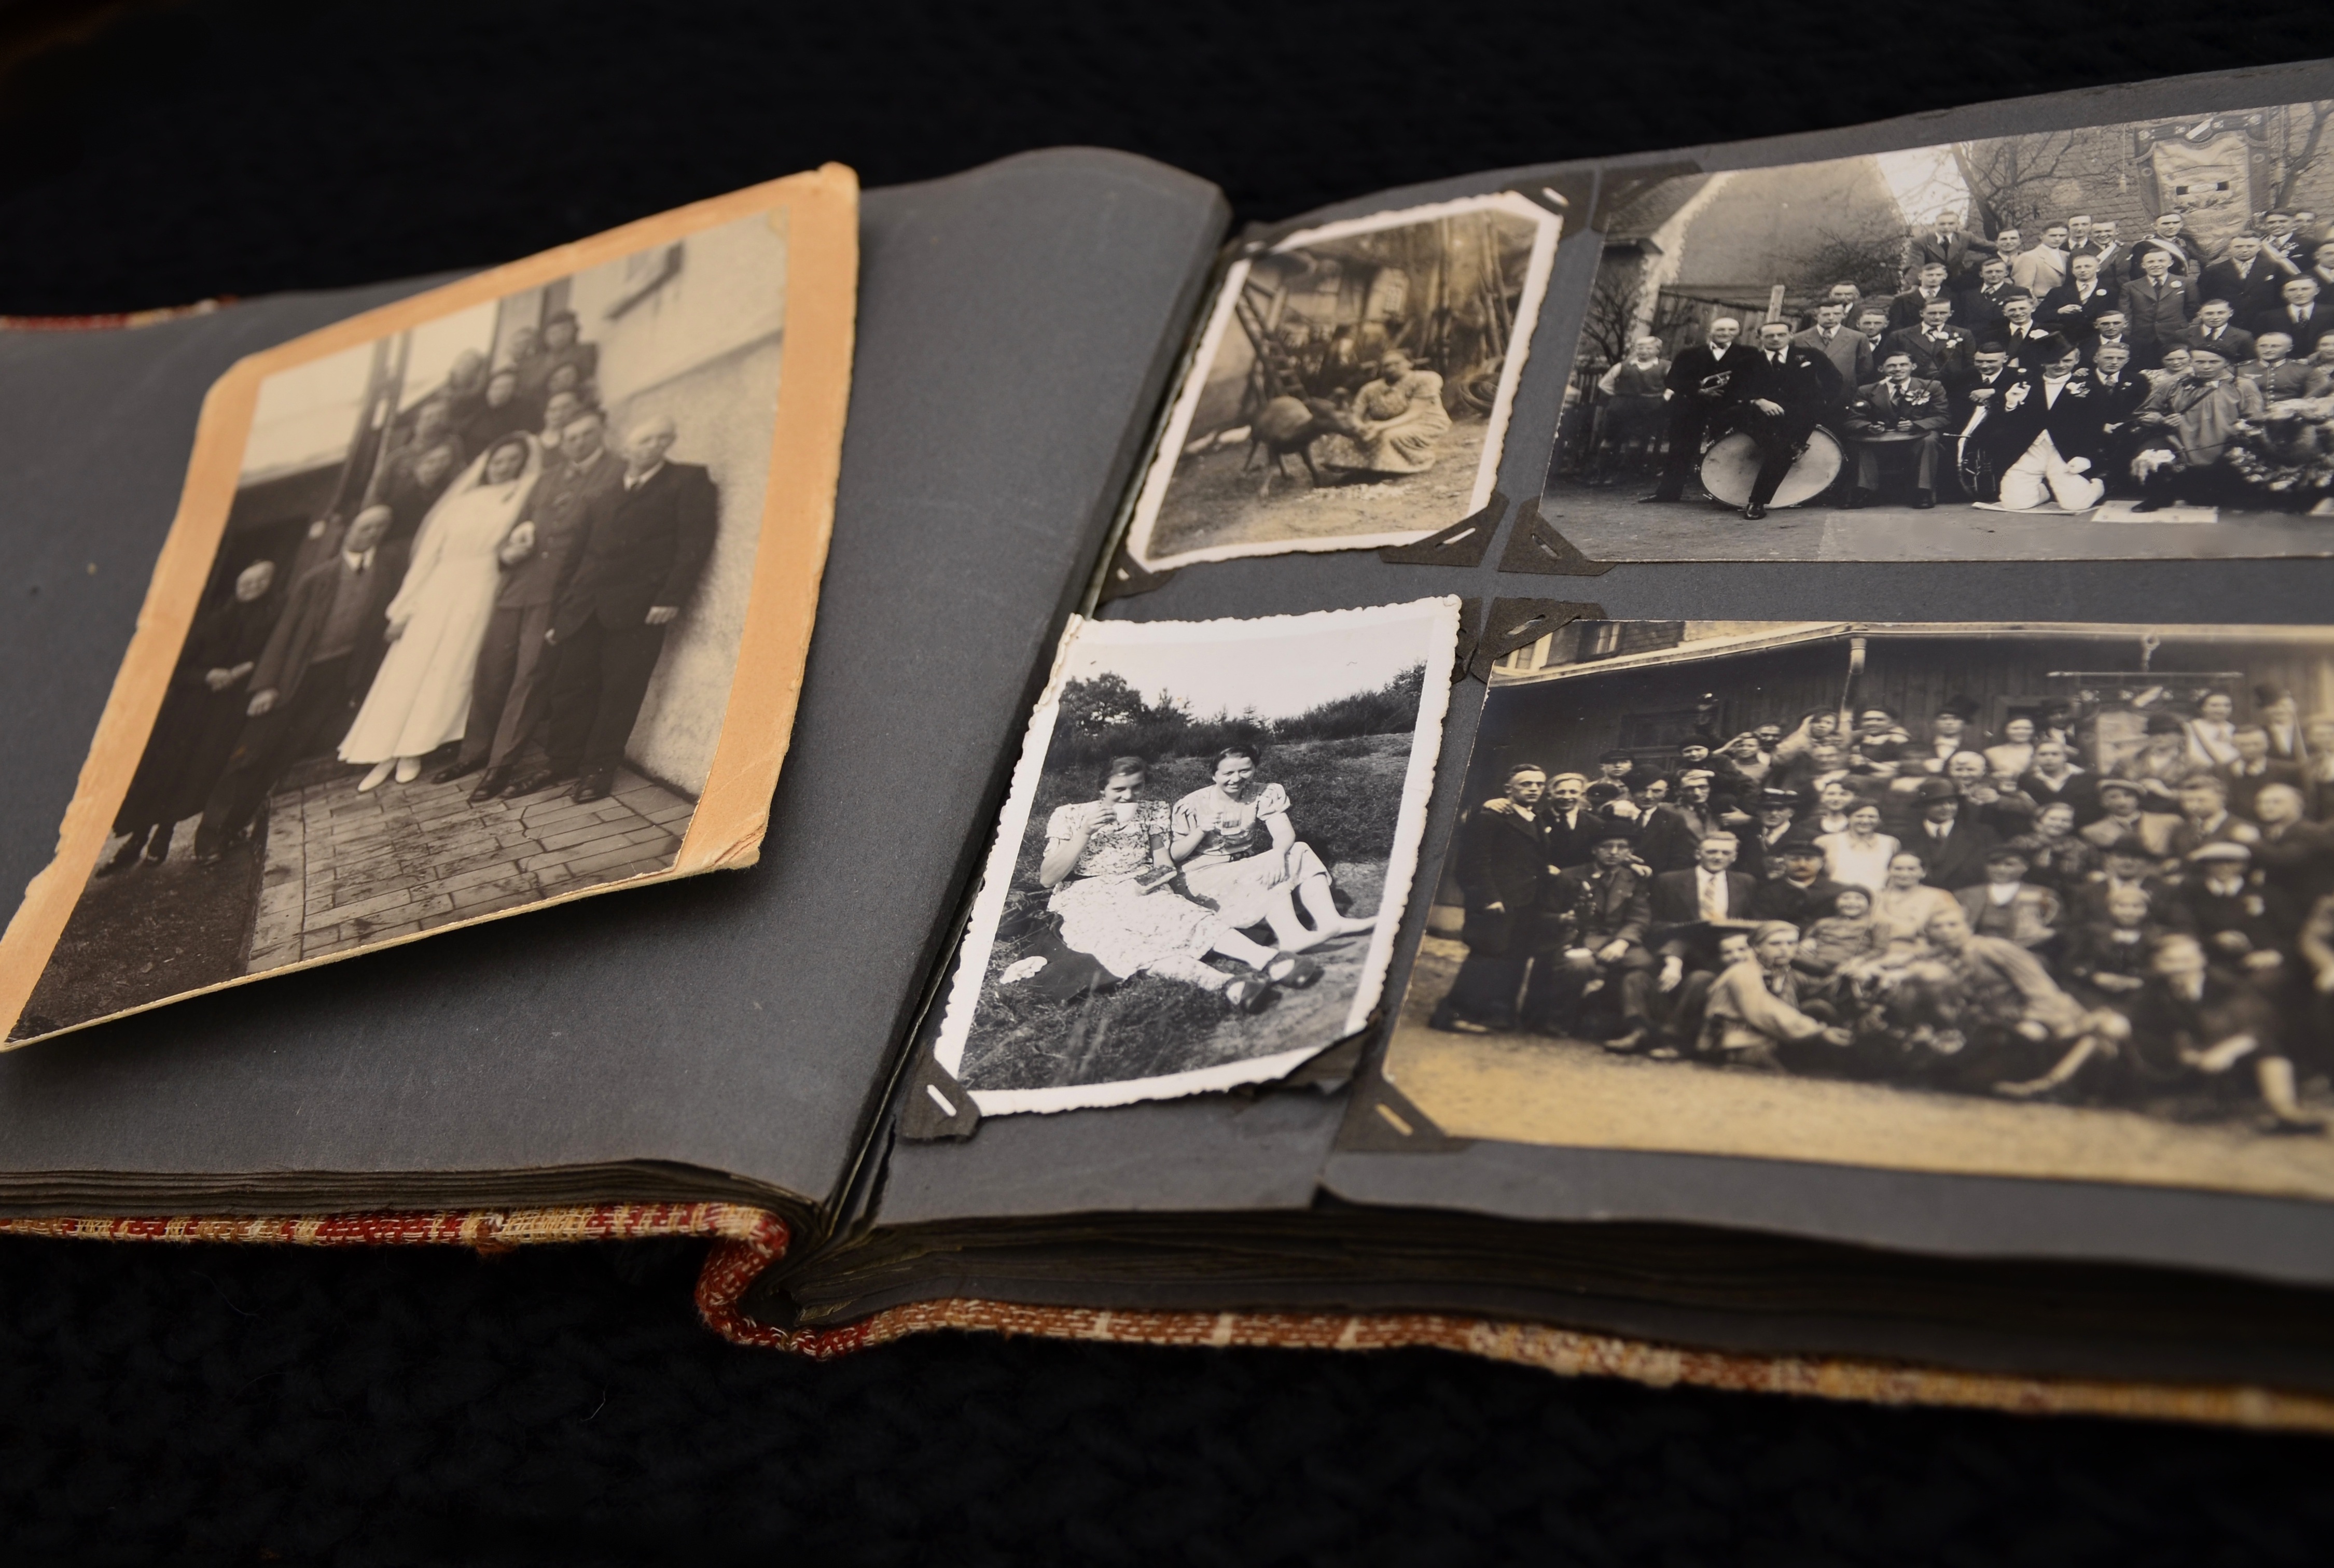
old, analog, nostalgia, font, photos, art, album, memories, images, past, photo album, formerly